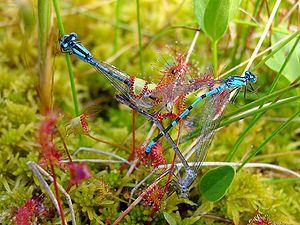
Demoiselles (Enallagma cyathigerum) piégées par les goutelettes gluantes présentes sur les feuilles d'un plant de Droséra. Les feuilles s'enroulent autour de leur proie pour ensuite la digérer. Русский: Росянка английская (Drosera anglica) поймала в ловушку трёх голубых стрелок (Enallagma cyathigerum)
Drosera anglica est une espèce de plantes carnivores du genre Drosera et de la famille des Droseraceae
Cette liste de Tracheophyta de Bosnie-Herzégovine, ainsi que d’espèces introduites est un aperçu incomplet d’espèces de mousses, de fougères, de gymnospermes et d’angiospermes citées dans la littérature disponible en langues bosniaque, croate, serbe et serbo-croate. Cet aperçu n’inclue pas des espèces cultivées ni celles occasionnellement introduites.